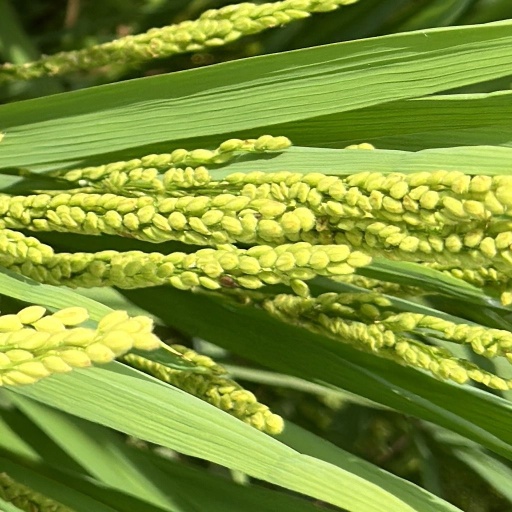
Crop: rice